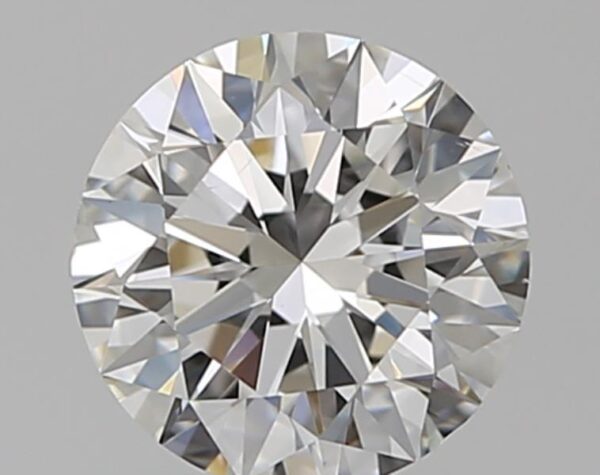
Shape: round
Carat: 0.9
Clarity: VS2
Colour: G
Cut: EX
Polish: VG
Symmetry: EX
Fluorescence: N
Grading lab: GIA
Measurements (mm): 6.14 x 6.17 x 3.82